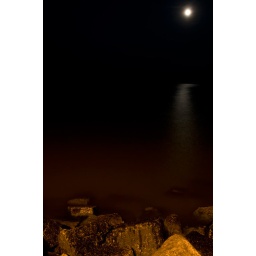
A hazy Autumn Equinox over lake Michigan. The Chicago street lights add an orange glow to the rocks.